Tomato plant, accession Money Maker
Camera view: vertical (180 deg); turntable rotation: 210 degrees
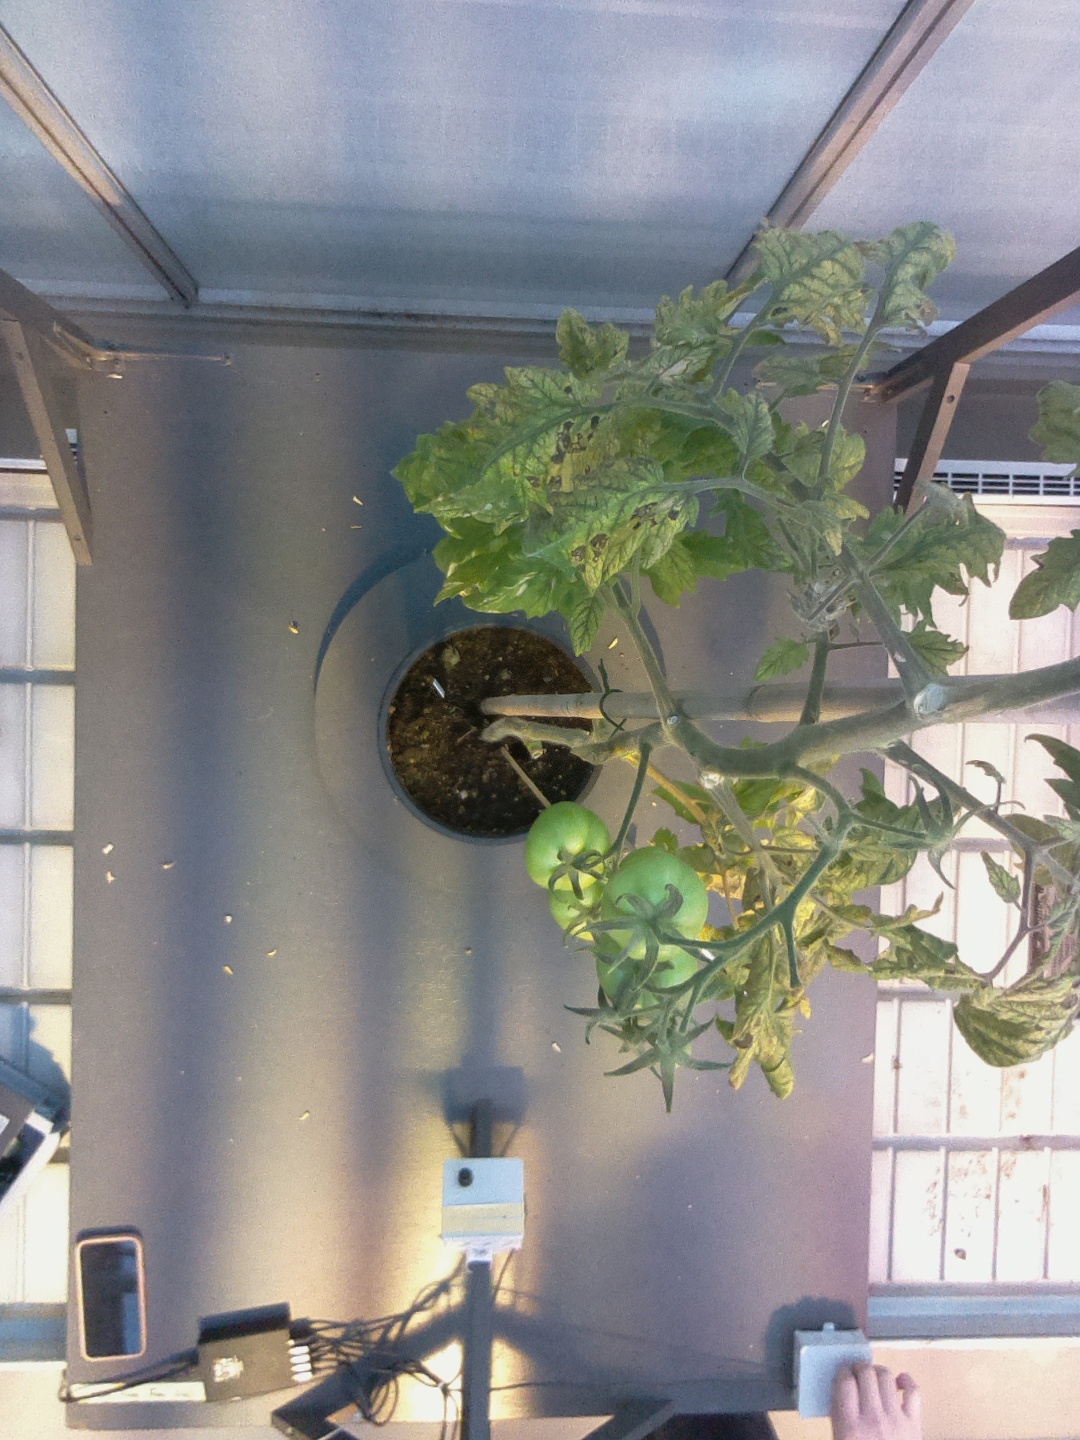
BBCH growth stage 79: 90% -100% of final fruit size